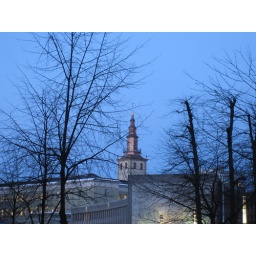
The building with the tower is the main library in Oslo, Norway. I borrow a lot of audiobooks there. :-)